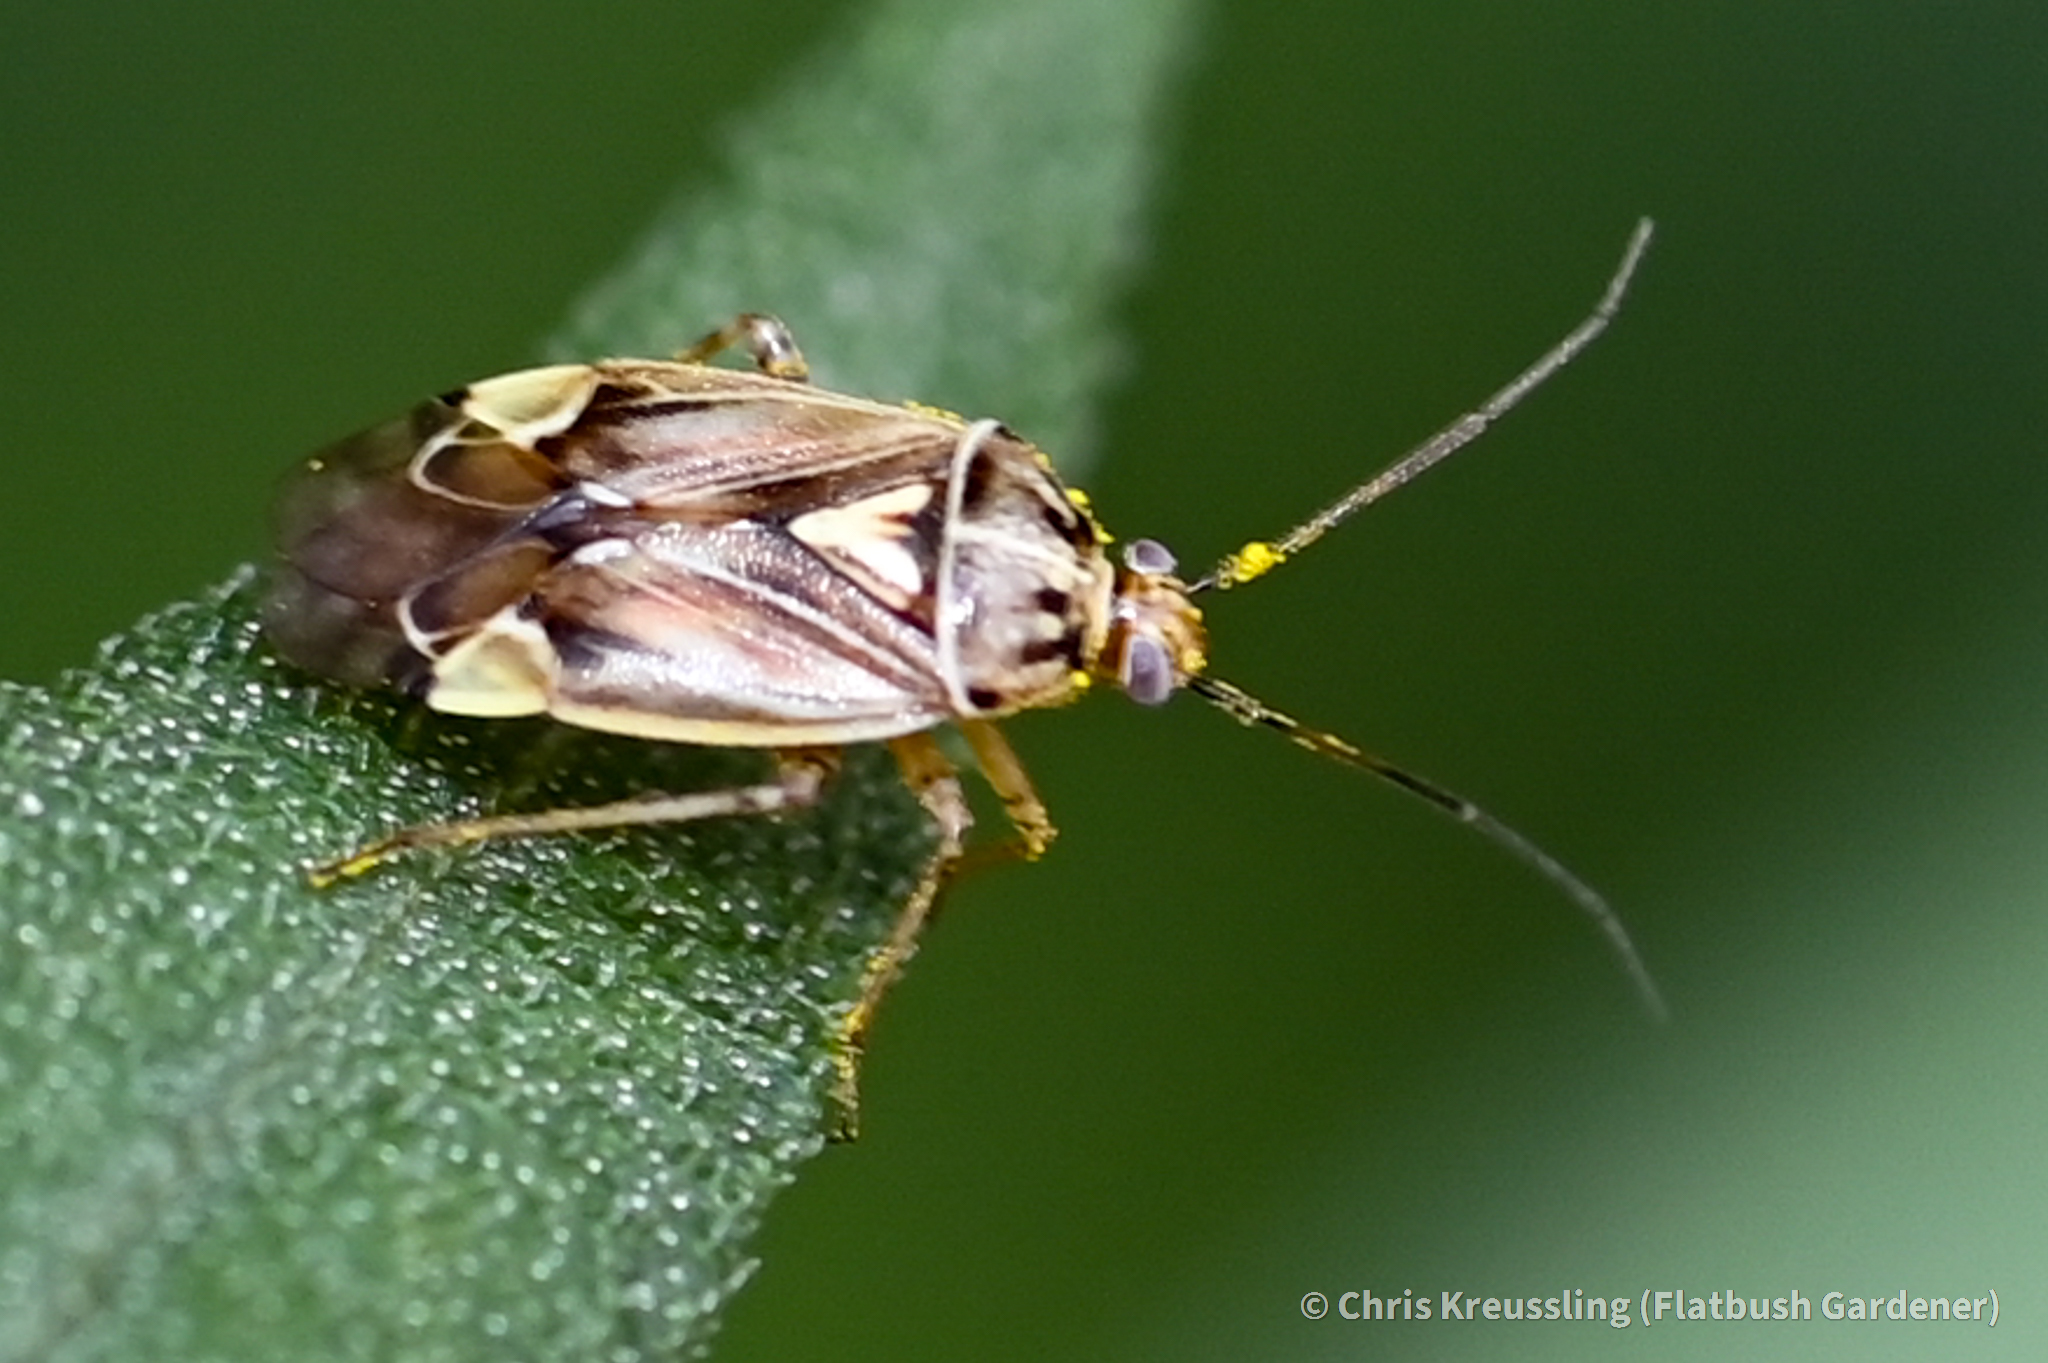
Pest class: lygus_bug